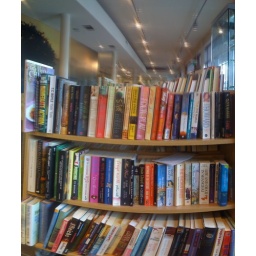
Second hand books in an office waiting room